Parthenon Frieze

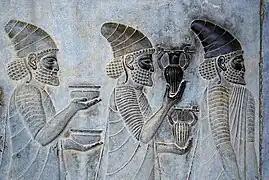
Procession of tributes from the Apadana, Persepolis, first half of the fifth century. Possibly an inspiration for the Parthenon Frieze

The contention that the scene depicts the festival for Athena is fraught with problems. Later sources indicate that a number of classes of individual who performed a role in the procession are not present in the frieze, these include: the hoplites, the allies in the Delian League, the "skiaphoroi" or umbrella bearers, the female "hydraiphoroi" (only male hydrai bearers are portrayed), the "thetes", slaves, metics, the Panathenaic ship, and some would suggest the "kanephoros", although there is evidence that she is accounted for. That what we now see was meant to be a generic image of the religious festival is problematic since no other temple sculpture depicts a contemporary event involving mortals. Locating the scene in mythical or historical time has been the principal difficulty of the line of inquiry. John Boardman has suggested that the cavalry portray the heroization of the "Marathonomachoi", the hoplites who fell at Marathon in 490, and that, therefore these riders were the Athenians who took part in the last pre-war Greater Panathenaia. In support, he points out the number of horsemen, chariot passengers (but not charioteers), grooms, and marshals comes to the same as the number Herodotos gives for the Athenian dead: 192. Equally suggestive of a reference to the Persian Wars is the similarity several scholars have noted of the frieze to the Apadana sculpture in Persepolis. This has variously been posited to be democratic Athens counter-posing itself to oriental tyranny, or, aristocratic Athens emulating the Imperial East. Further to this zeitgeist argument there is J.J. Politt's contention that the frieze embodies a Periclean manifesto, which favours the cultural institutions of "agones" (or contests, as witnessed by the "apobatai"), sacrifices, and military training as well as a number of other democratic virtues. More recent scholarship pursuing this vein has made the frieze a site of ideological tension between the elite and the "demos" with perhaps, only the aristocracy present, and merely veiled reference to the ten tribes.